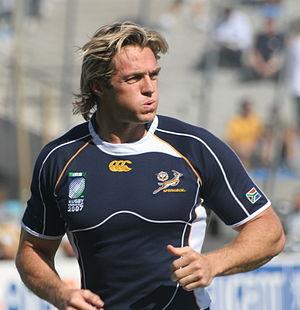
Percival Colin Montgomery, né le 15 mars 1974 à Walvis Bay, était un joueur de rugby sud-africain, évoluant principalement au poste d'arrière.